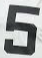
Number: 5